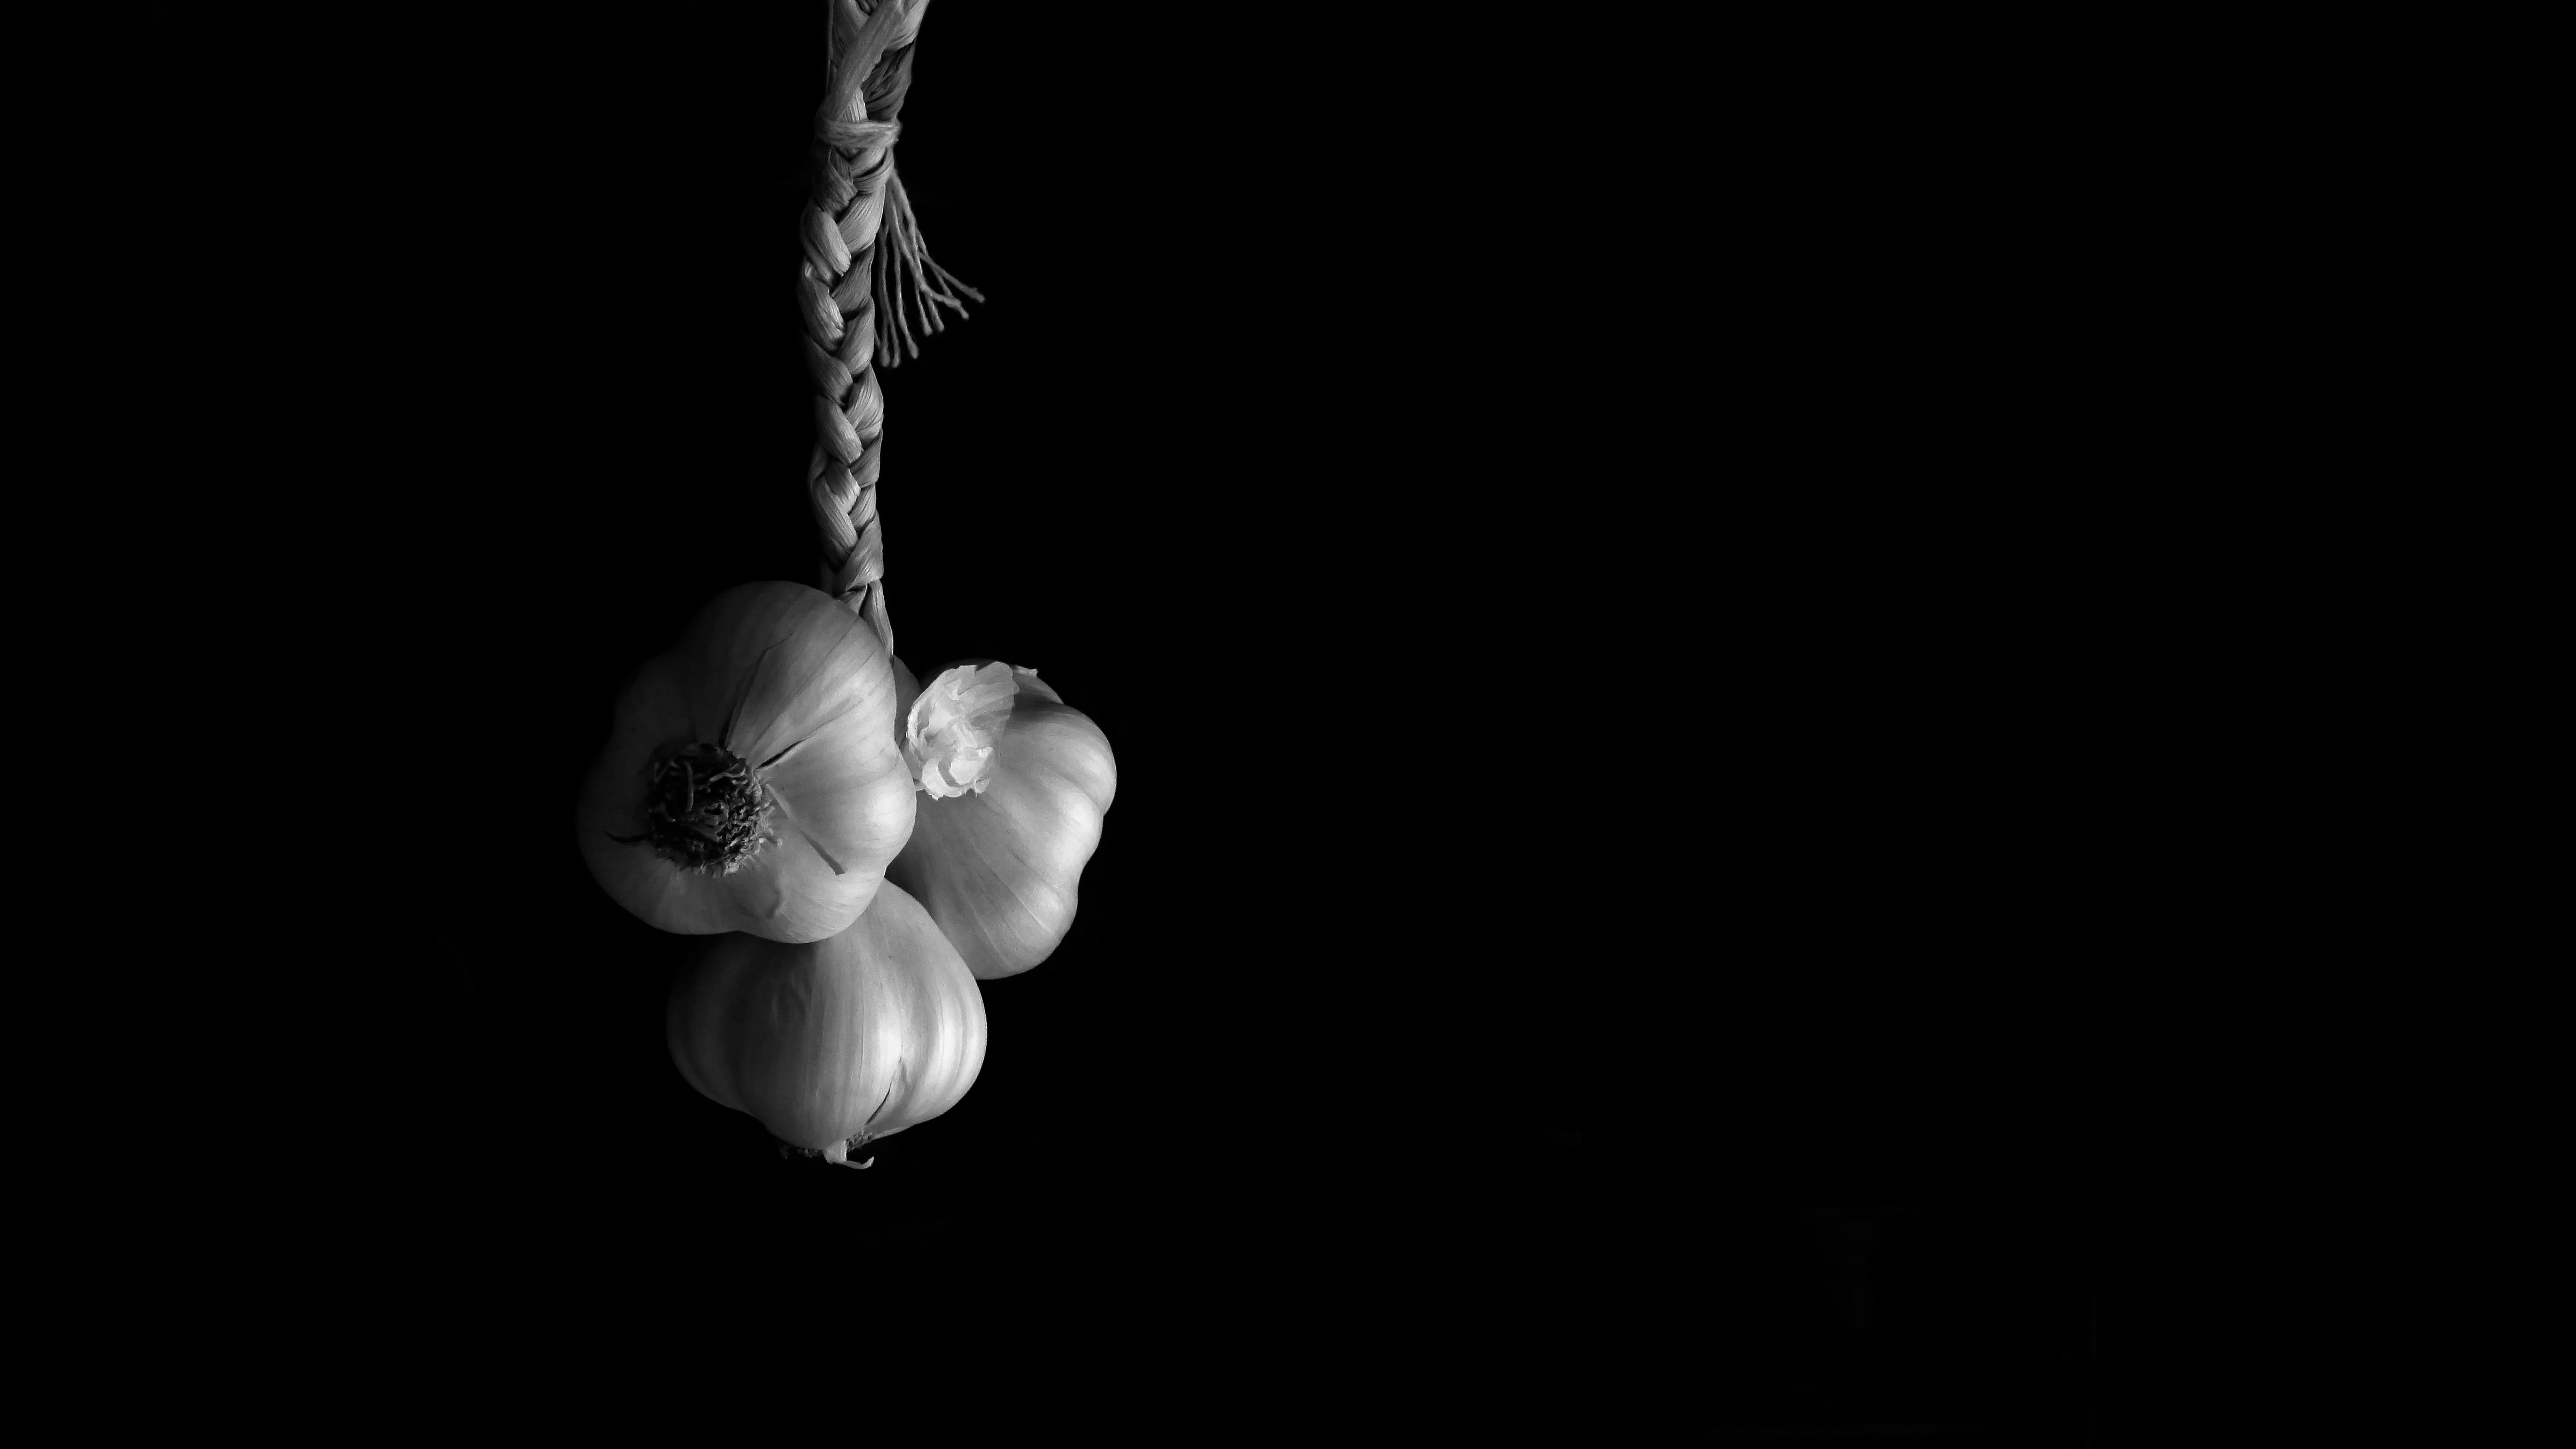
hand, light, black and white, photography, flower, darkness, monochrome, macro photography, still life photography, monochrome photography